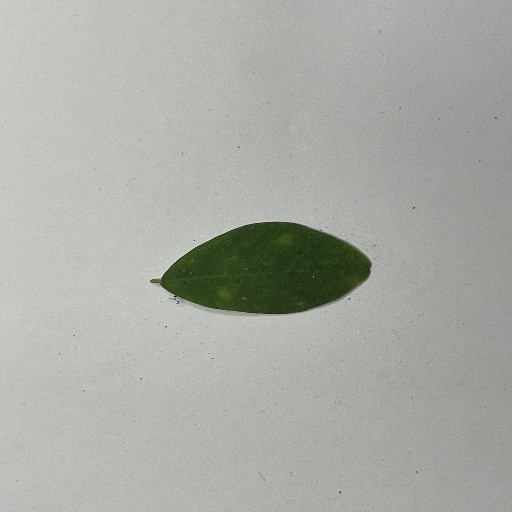
Species: Sojina
Leaf condition: Bacterial Spot